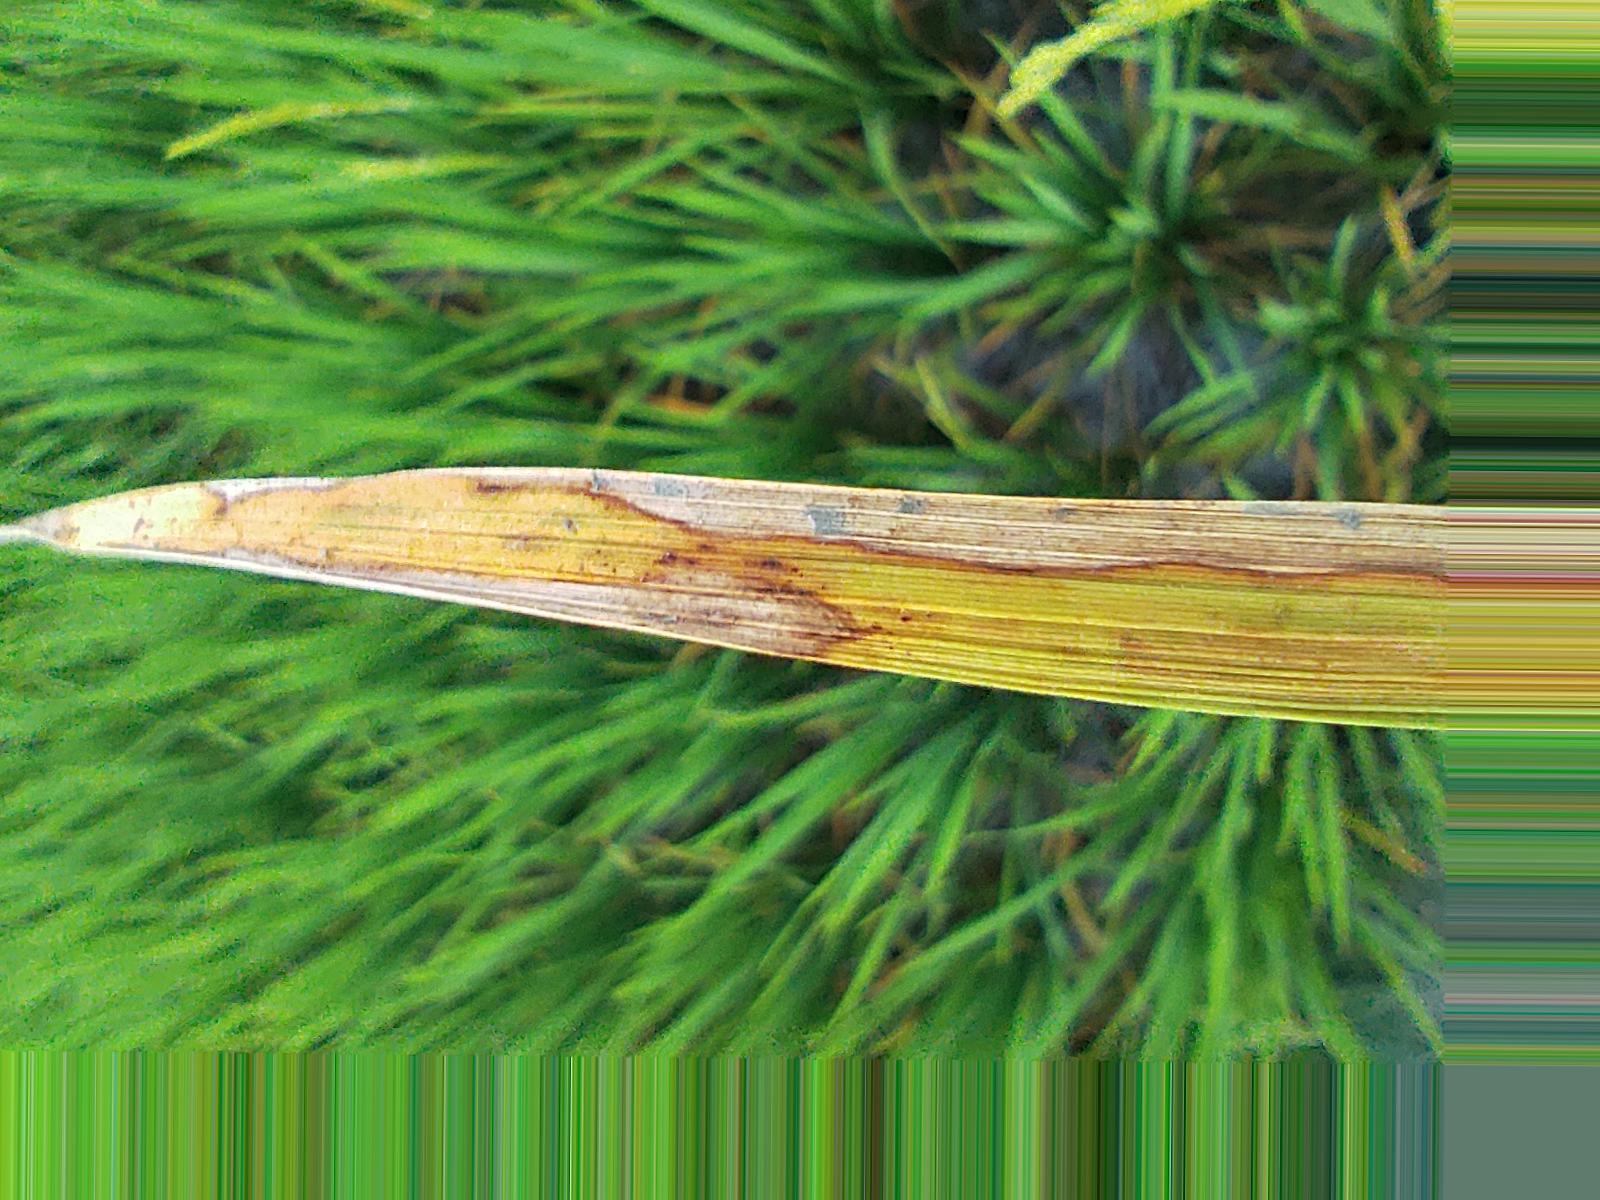
Nhãn: Bệnh Cháy lá ( Leaf scald )